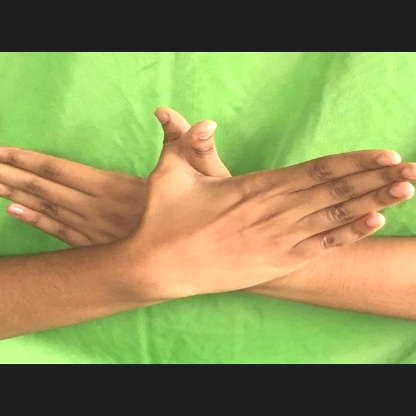
Mudra: Garuda